Sébastien Salles-Lamonge

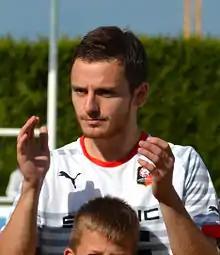
Salles-Lamonge in 2015

Sébastien Antoine Luc Salles-Lamonge (born 28 January 1996) is a French professional footballer who plays as a midfielder for Liga MX club Atlético San Luis.